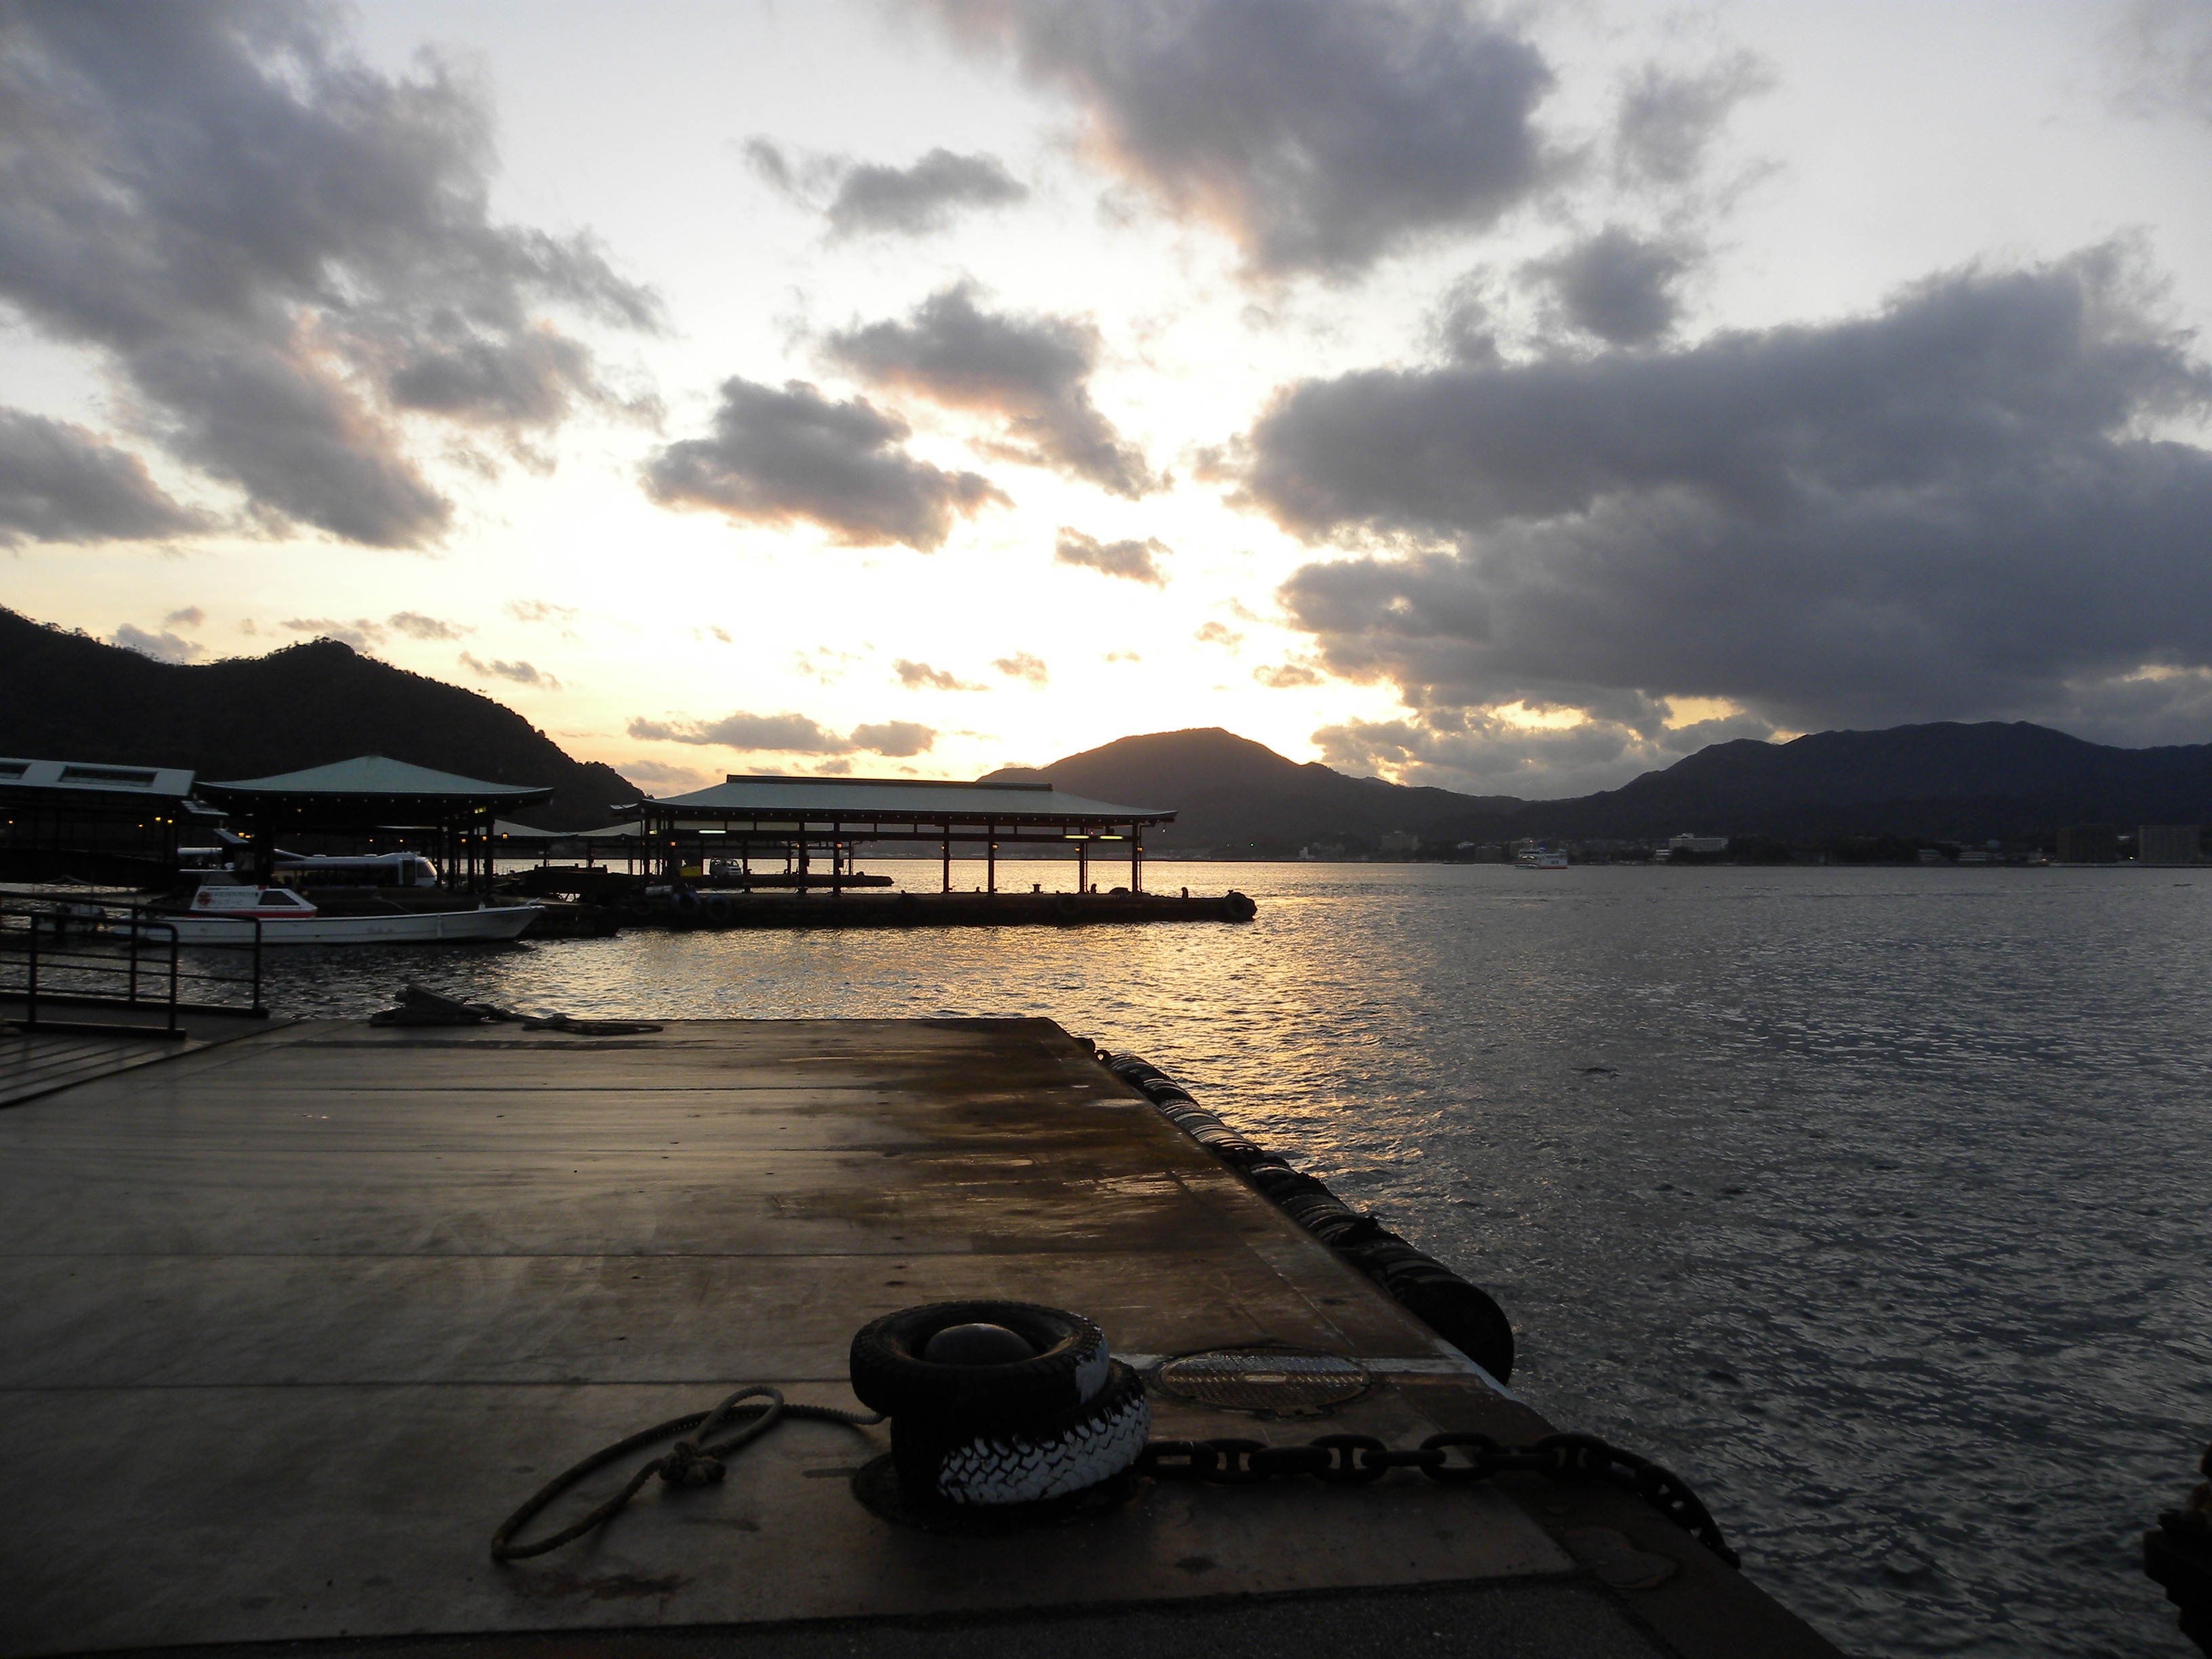
sea, coast, ocean, horizon, dock, cloud, sky, sunrise, sunset, morning, shore, dawn, dusk, tranquility, evening, reflection, vehicle, calm, bay, wharf, islands, sides